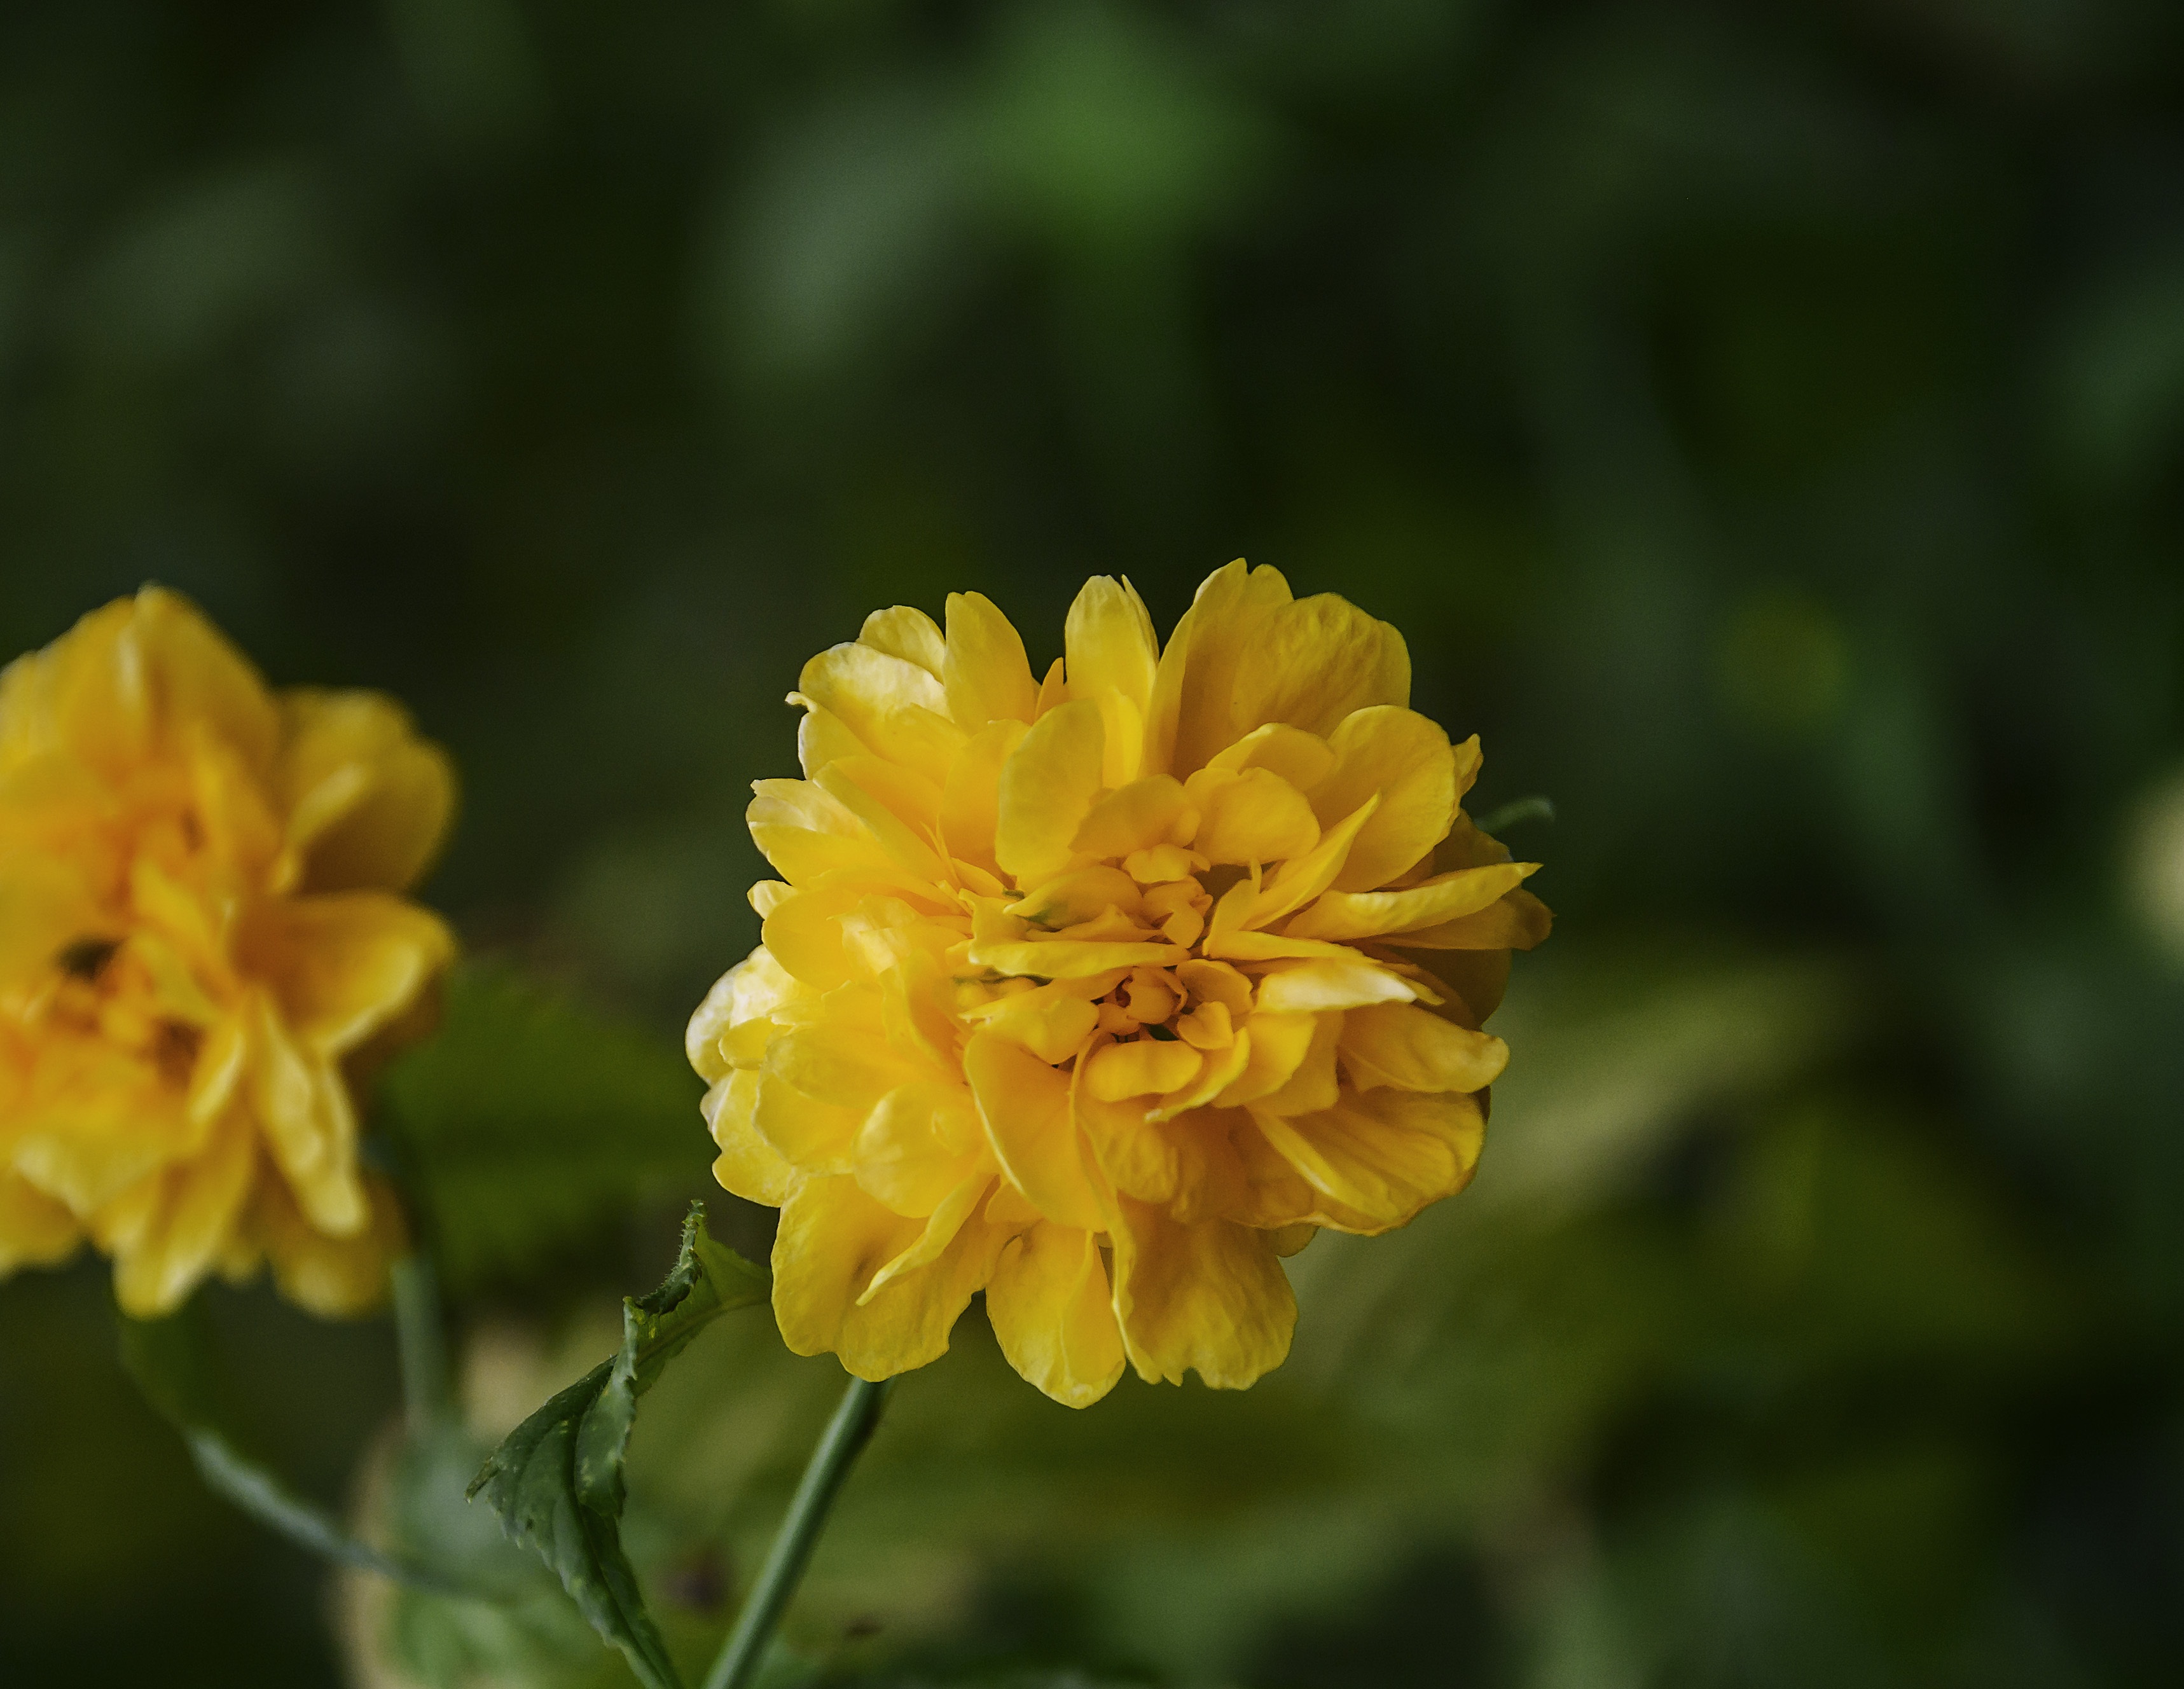
plant, flower, petal, autumn, botany, yellow, flora, wildflower, flowers, close up, macro photography, medicinal, flowering plant, daisy family, plant stem, land plant, kerria japonica